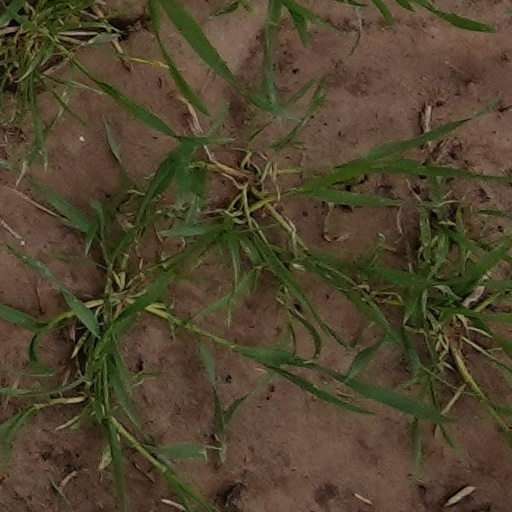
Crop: wheat